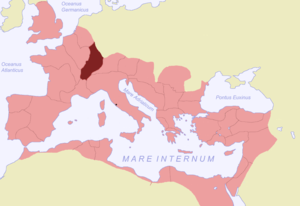
Trajan, né sous le nom de Marcus Ulpius Traianus le 18 septembre 53 à Italica et mort le 8 ou 9 août 117 à Selinus, en Cilicie, est empereur romain de fin janvier 98 à août 117. À sa mort, il porte le nom et les surnoms d'Imperator Caesar Divi Nervae Filius Nerva Traianus Optimus Augustus Germanicus Dacicus Parthicus.